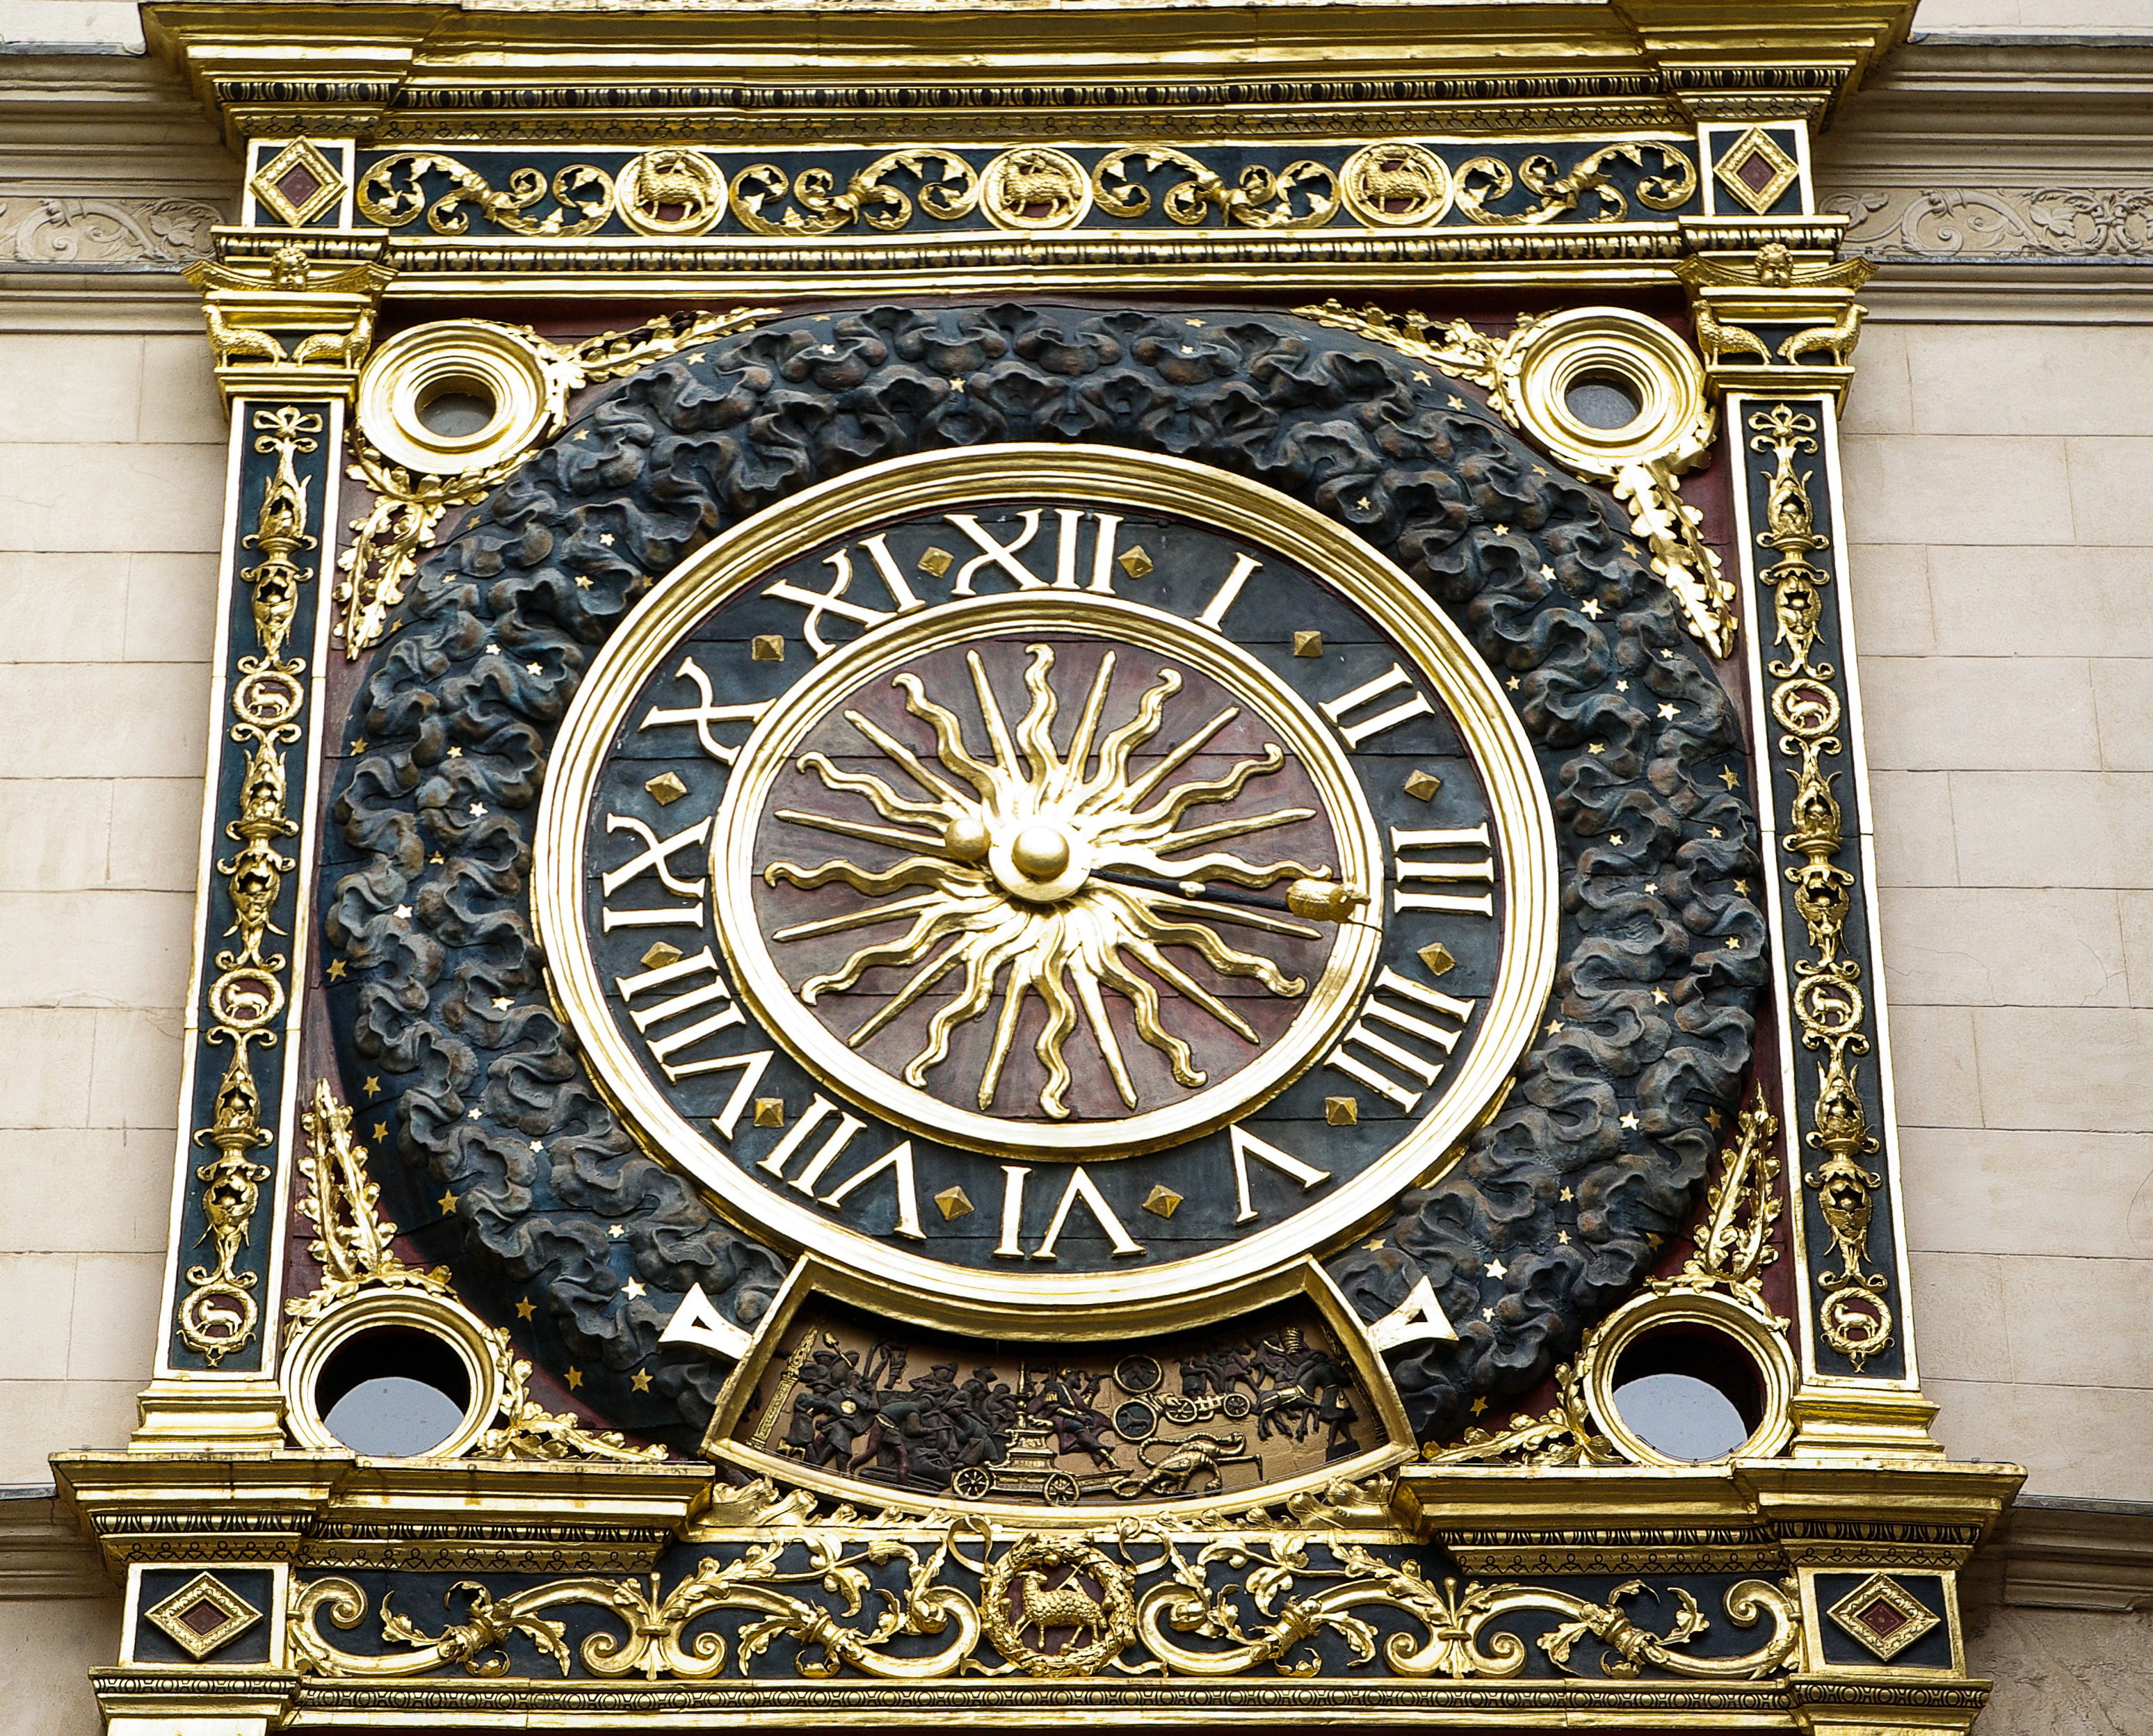
window, clock, france, furniture, dial, picture frame, normandy, carving, rouen